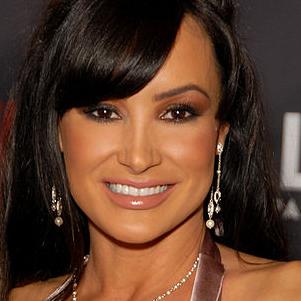
Age: 37